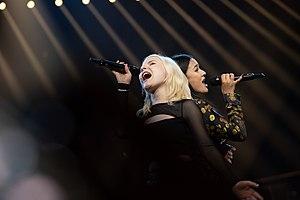
Sister est un single du duo allemand S!sters sorti le 22 février 2019. La chanson a représenté l'Allemagne au concours Eurovision de la chanson 2019.
L'Allemagne est l'un des quarante et un pays participants du Concours Eurovision de la chanson 2019, qui se déroule à Tel-Aviv en Israël. Le pays était représenté par le duo S!sters et sa chanson Sister, sélectionnées via l'émission Unser Lied für Israel. Lors de la finale, le pays se classe en 25ᵉ place, recevant 24 points, tous provenant des jurys professionnels, le pays n'ayant pas reçu de points de la part des spectateurs.
Sisters est un duo musical allemand, composé de Laurita Spinelli et Carlotta Truman.